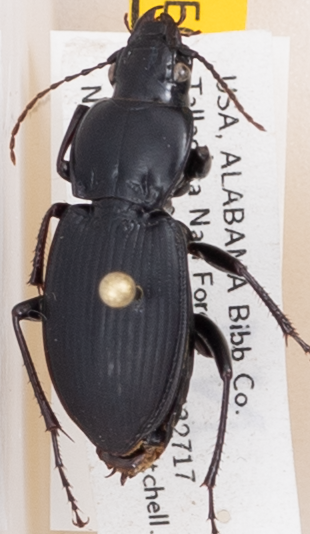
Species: Cyclotrachelus convivus
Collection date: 2017-05-31
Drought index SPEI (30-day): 0.198
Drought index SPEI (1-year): -0.9
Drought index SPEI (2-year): -0.54